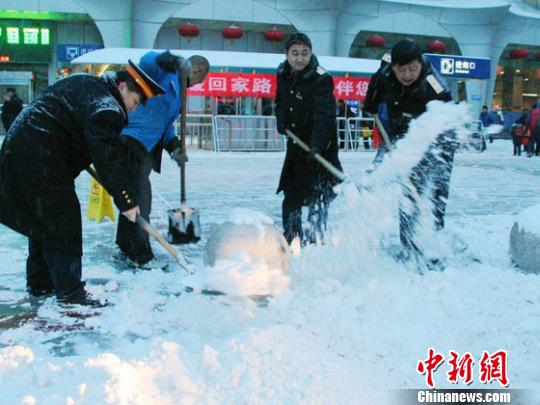
Weather: snow or frosty